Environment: real
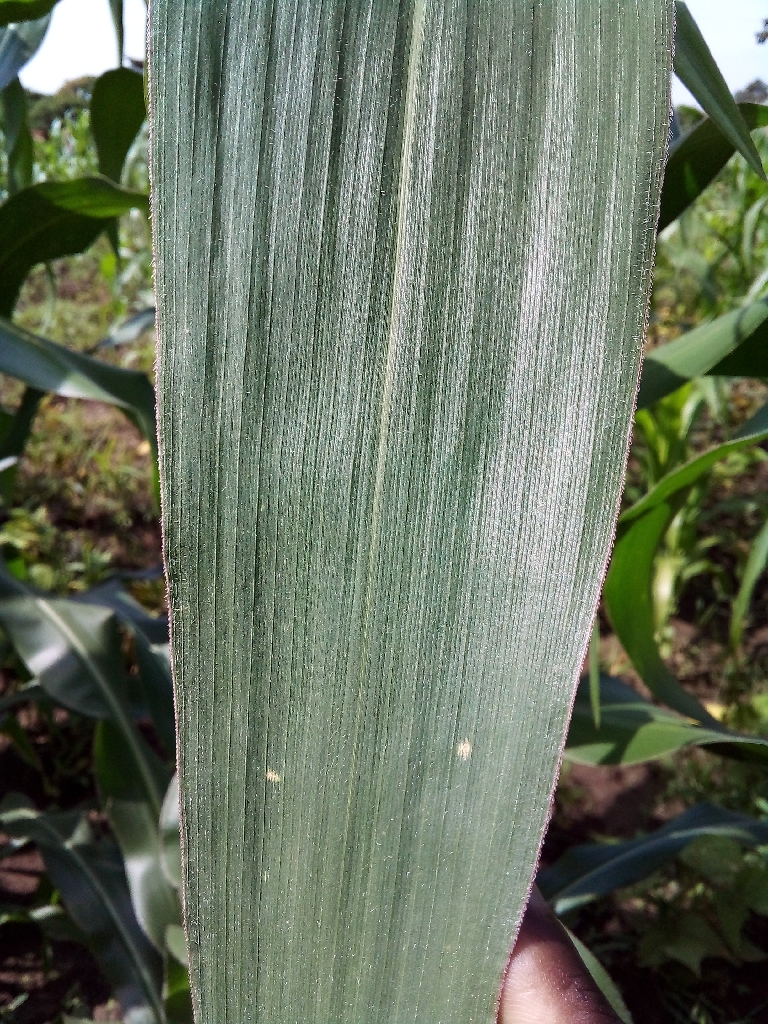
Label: healthy